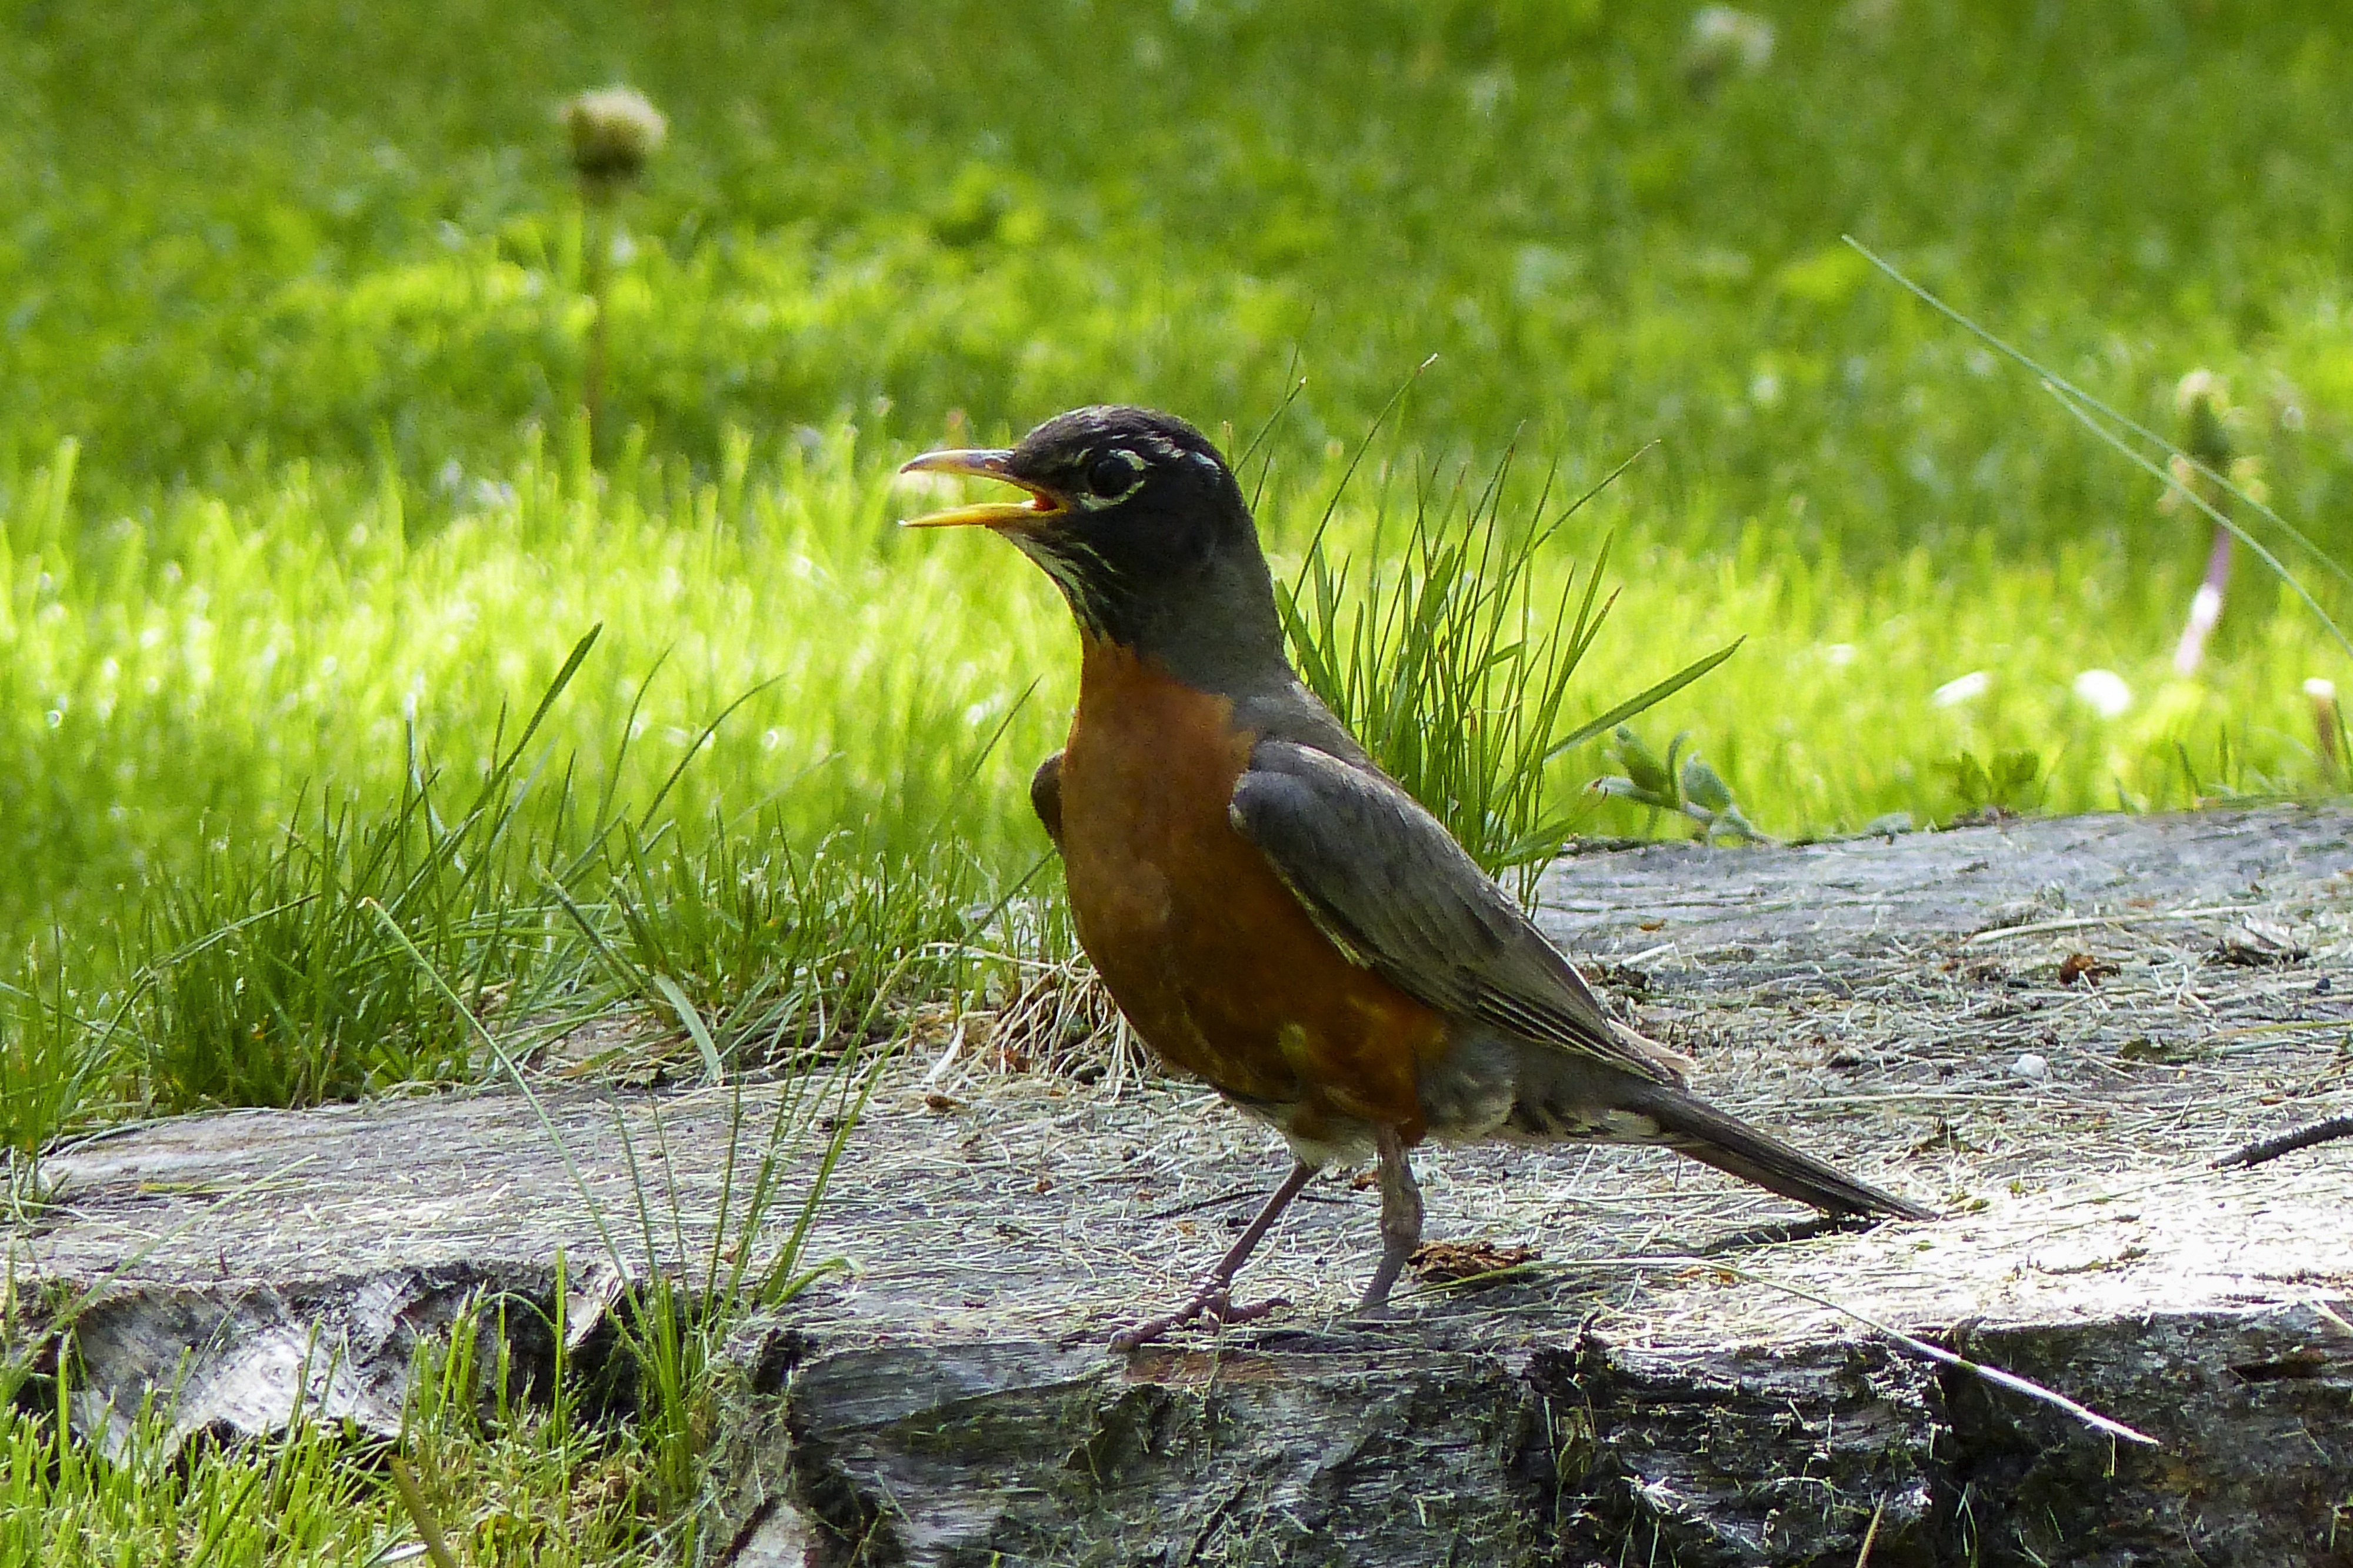
nature, bird, meadow, animal, wildlife, wild, spring, red, beak, robin, season, fauna, outdoors, vertebrate, feathered, tree stump, blackbird, redbreast, old world flycatcher, red robin, perching bird